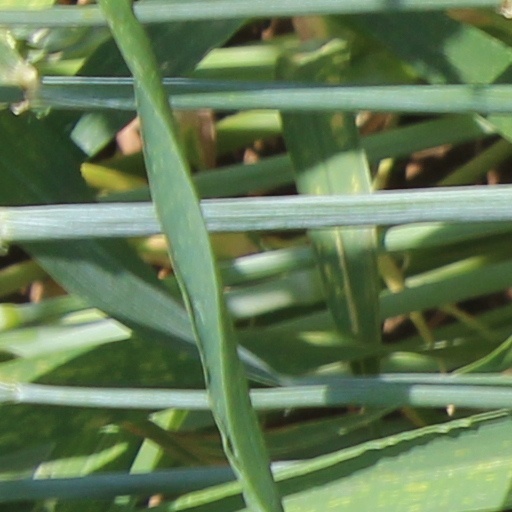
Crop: wheat